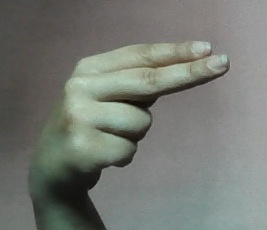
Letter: ain